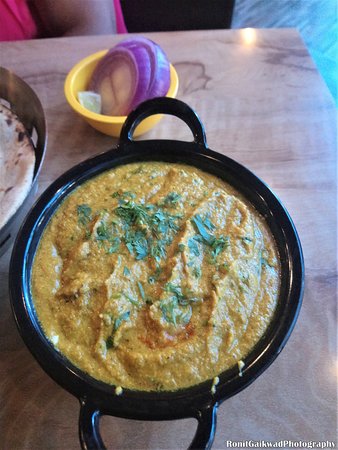
Dish: kadai_paneer